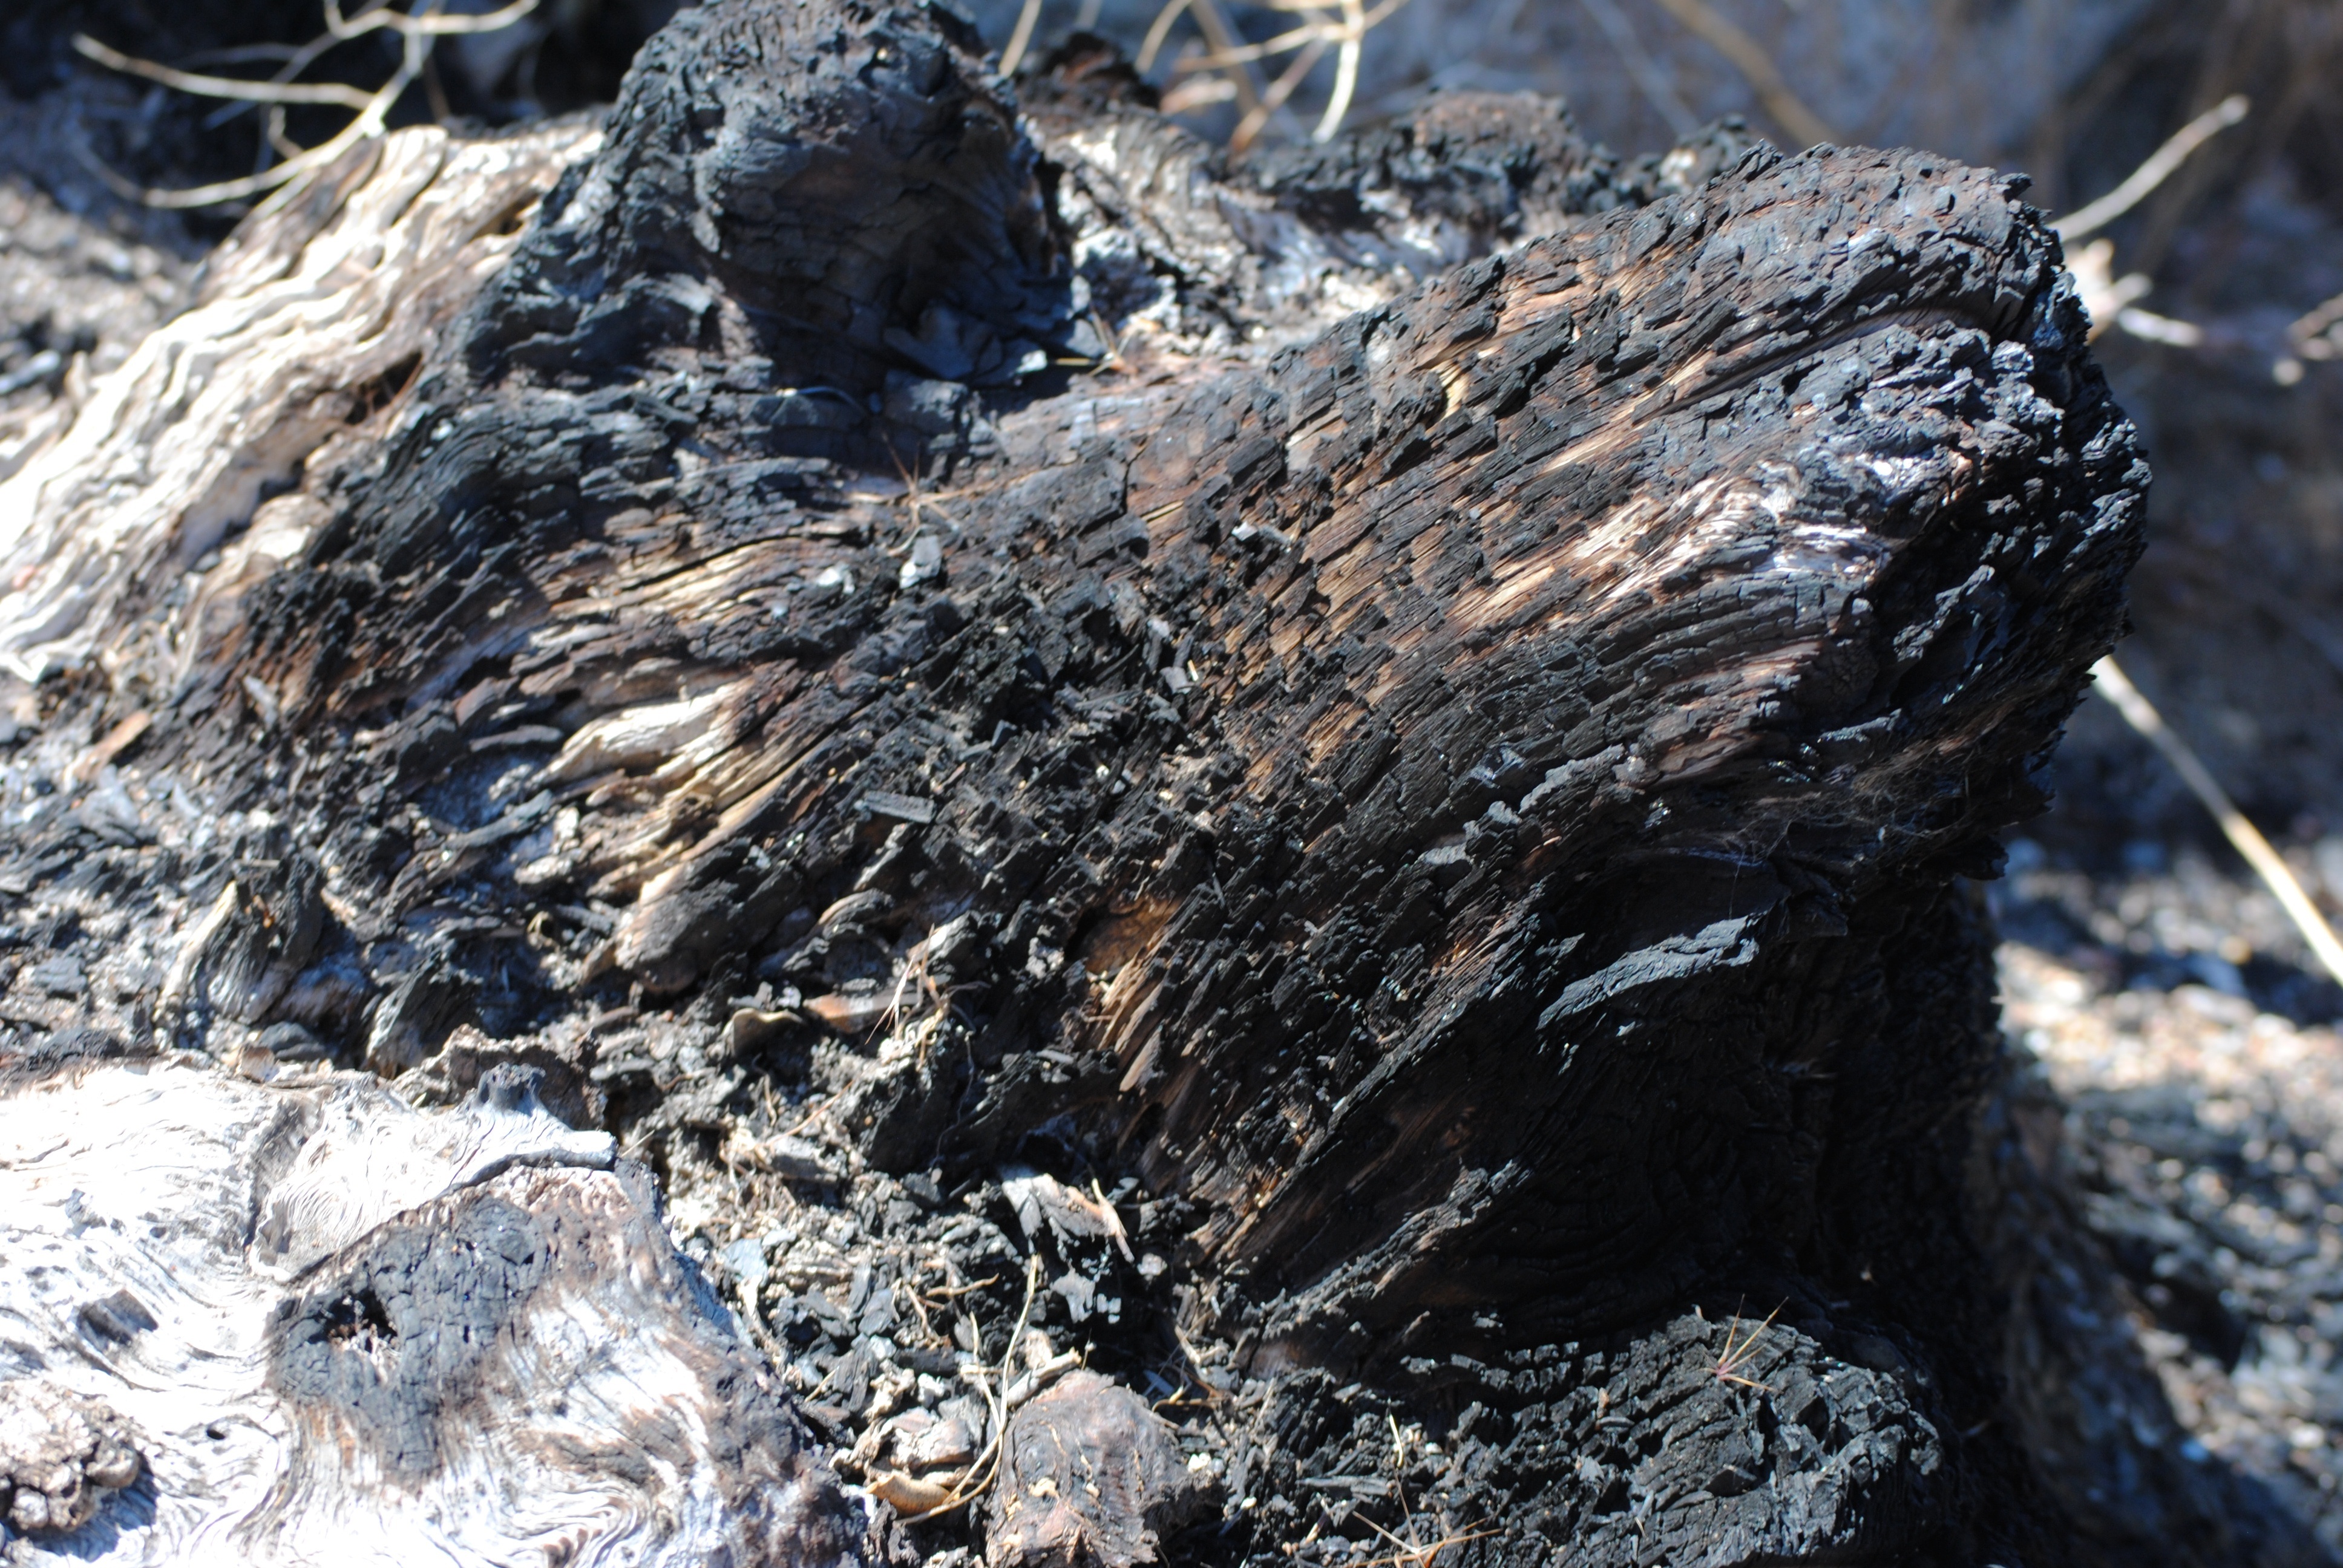
rock, wood, soil, geology, burned, ashes, geological phenomenon